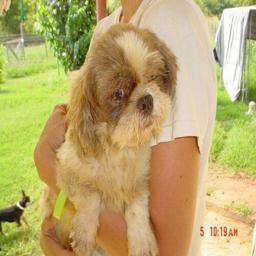
Animal: dogs